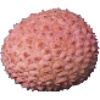
Label: Lychee 1